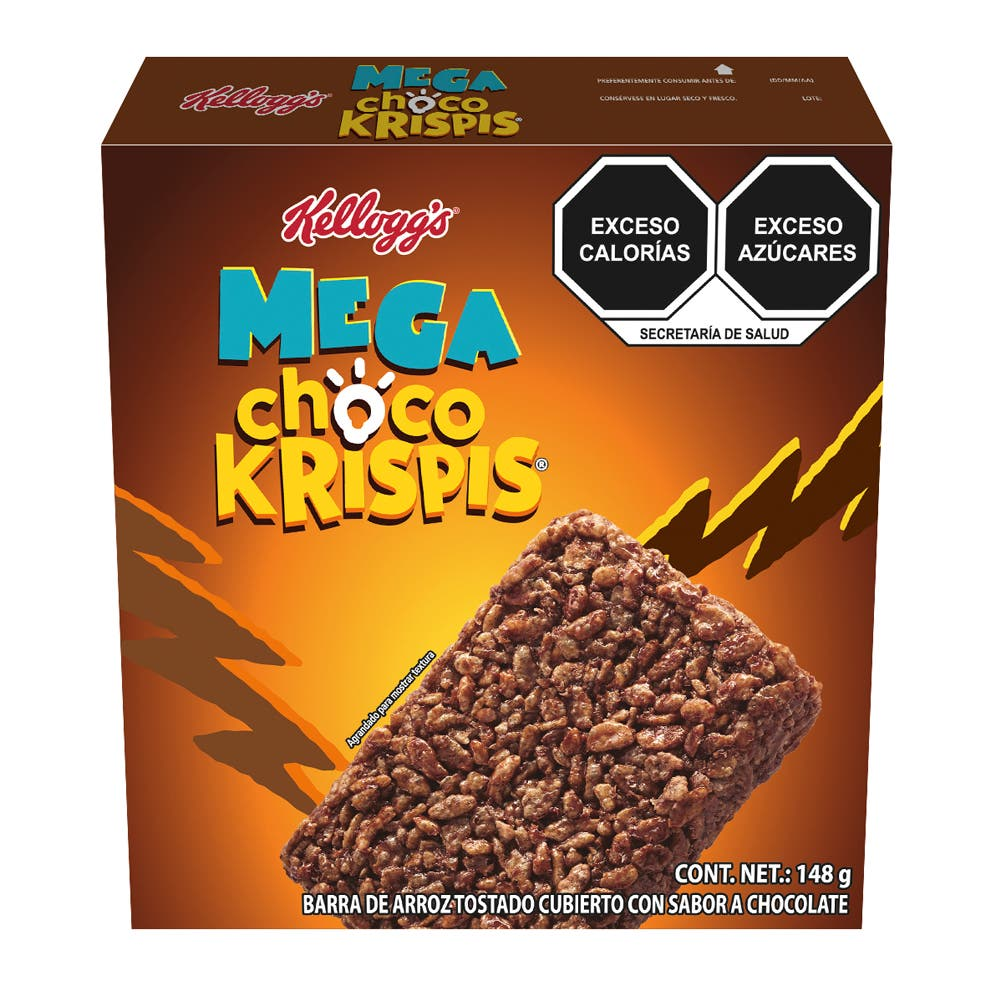
A Kellogg's Choco Krispis chocolate cereal bar in a 148-grams cardboard carton